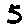
Label: 5